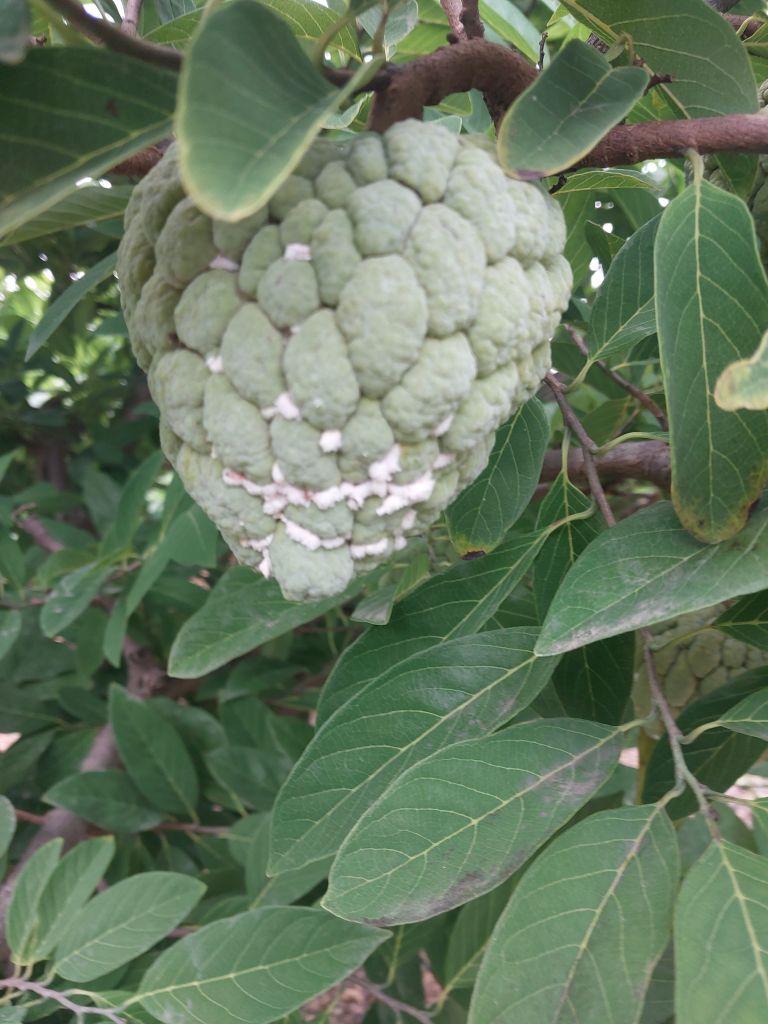
Disease label: Mealy Bug